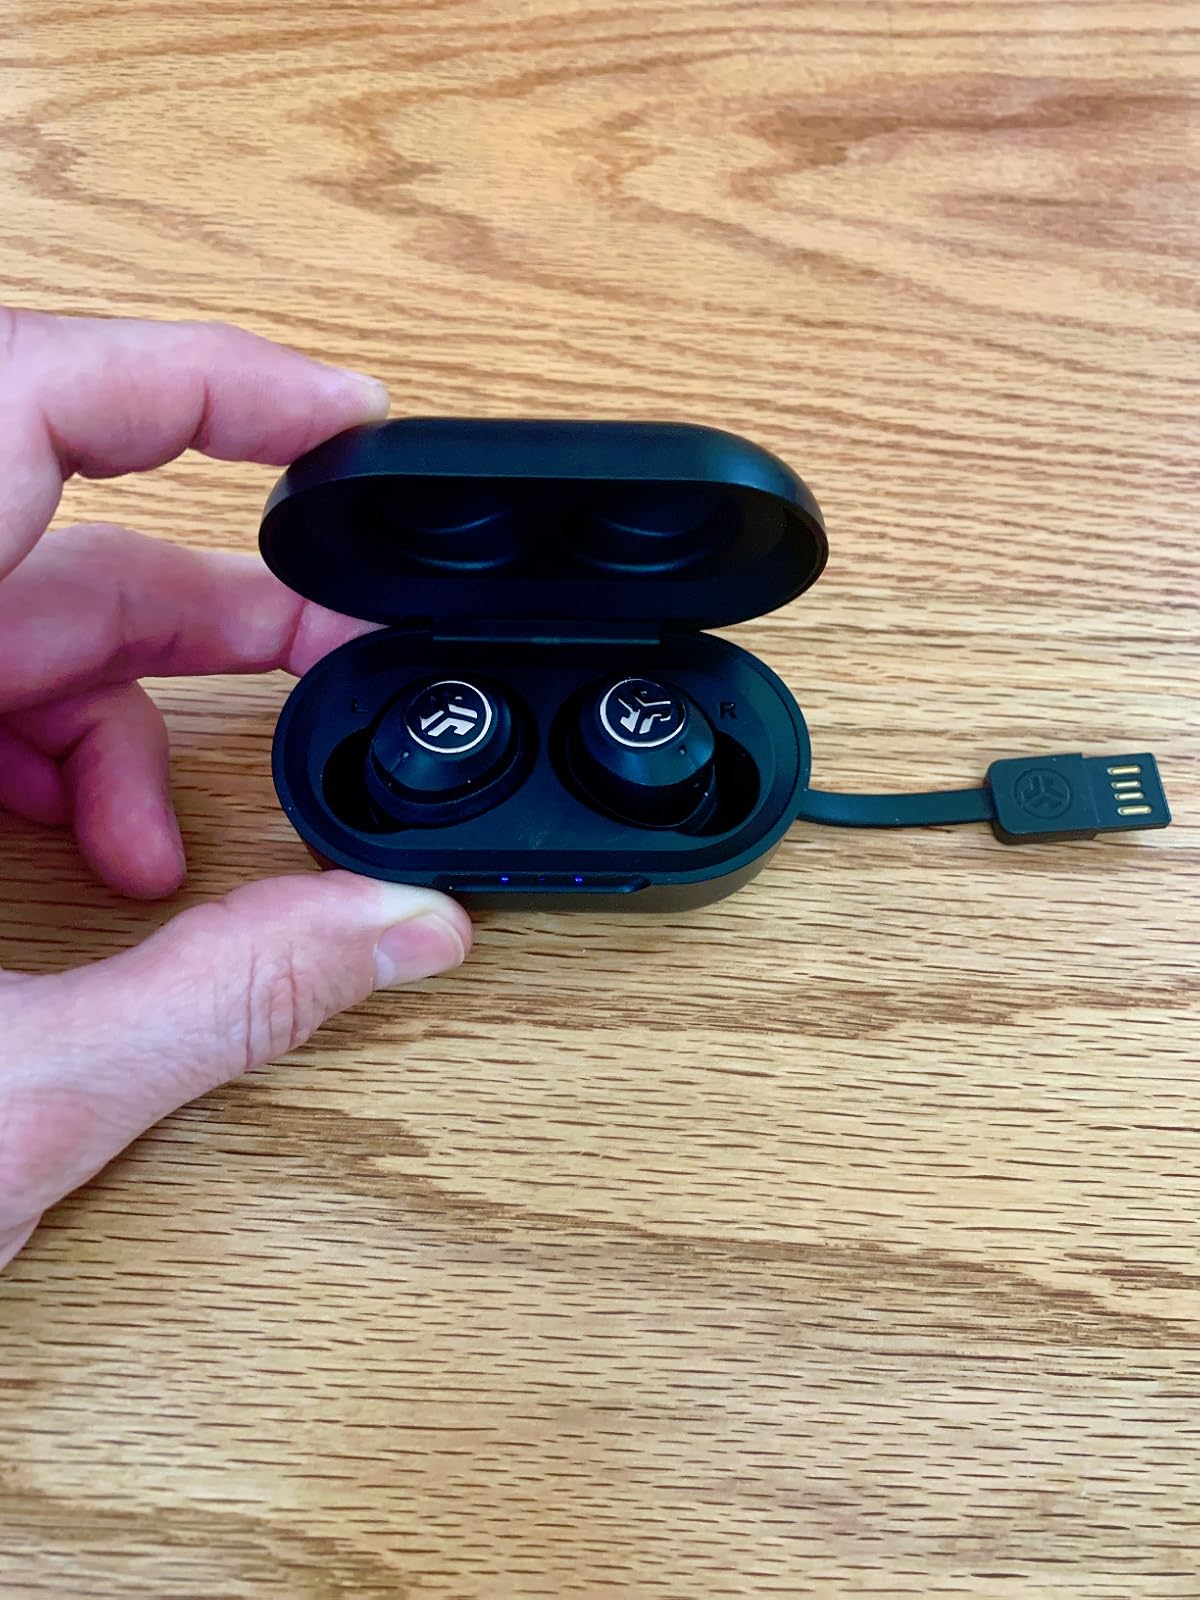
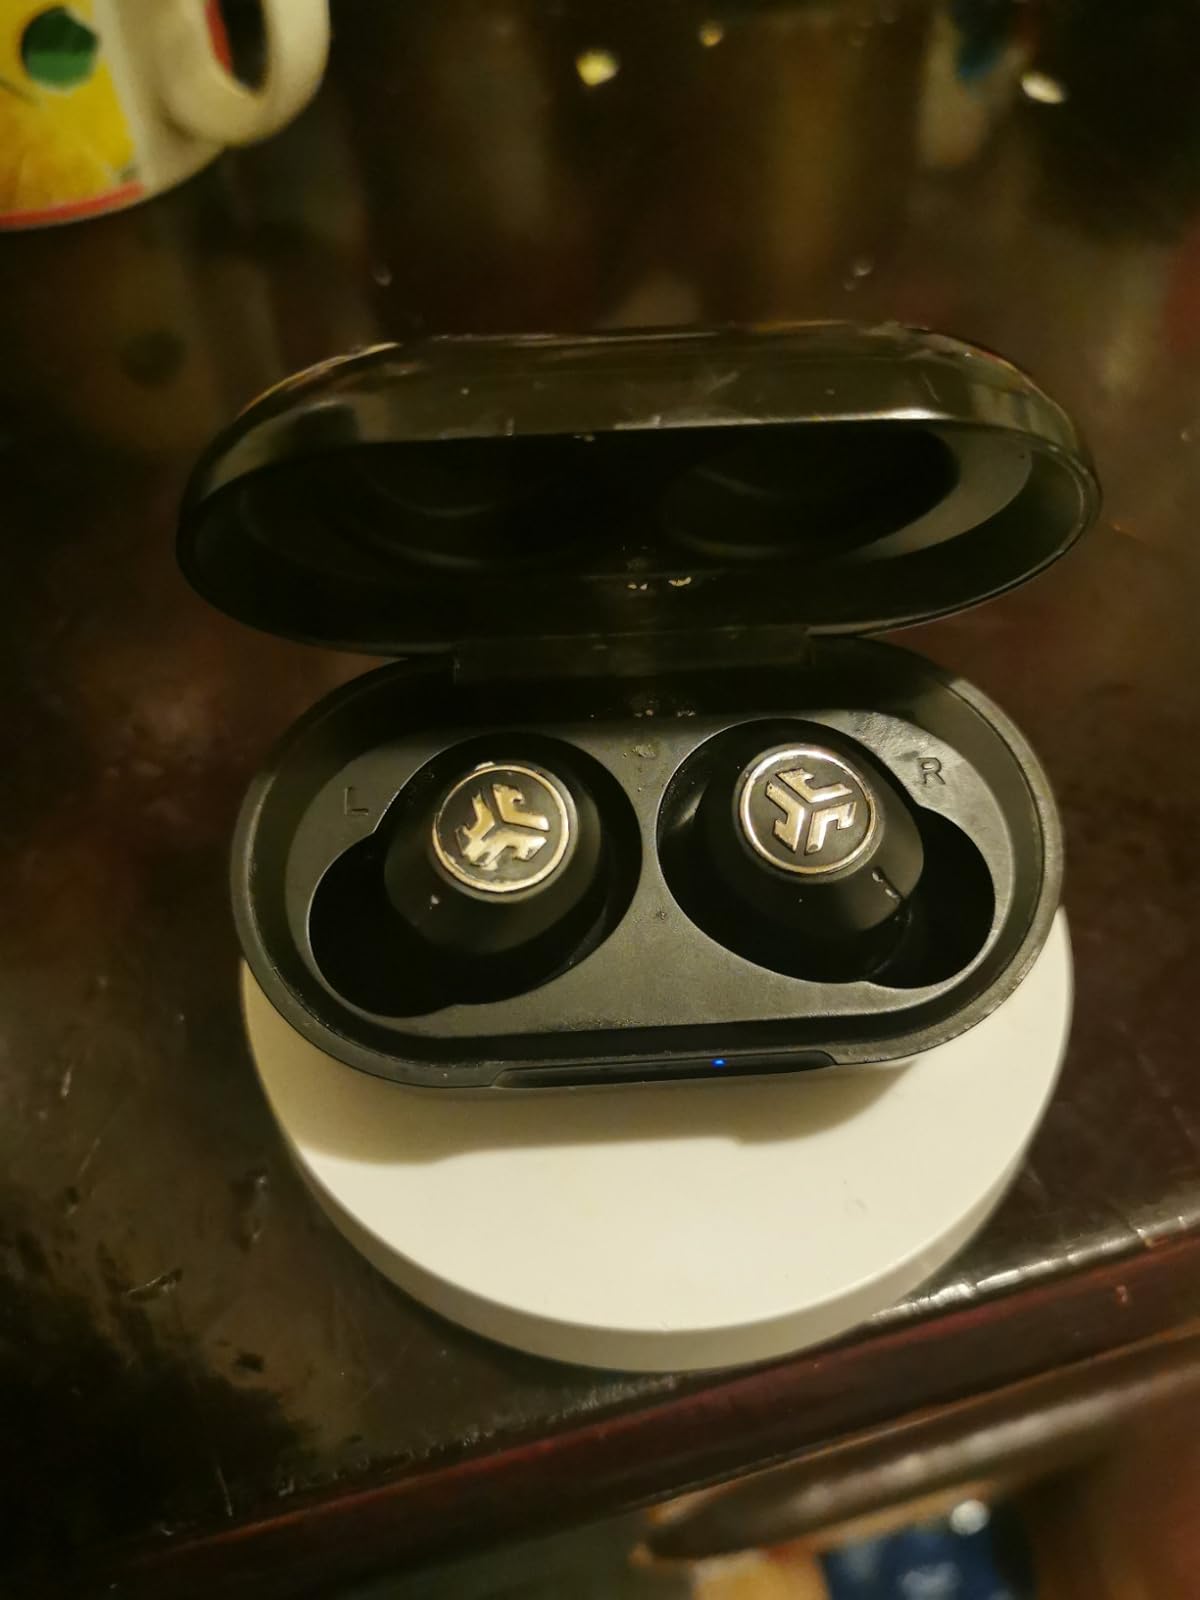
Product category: earbuds
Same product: yes